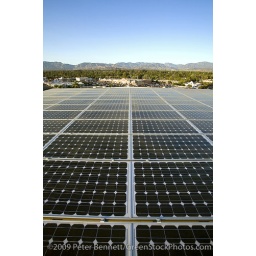
Array on rooftop of office building in Panorama City, San Fernando Valley, Los Angeles, California, USA